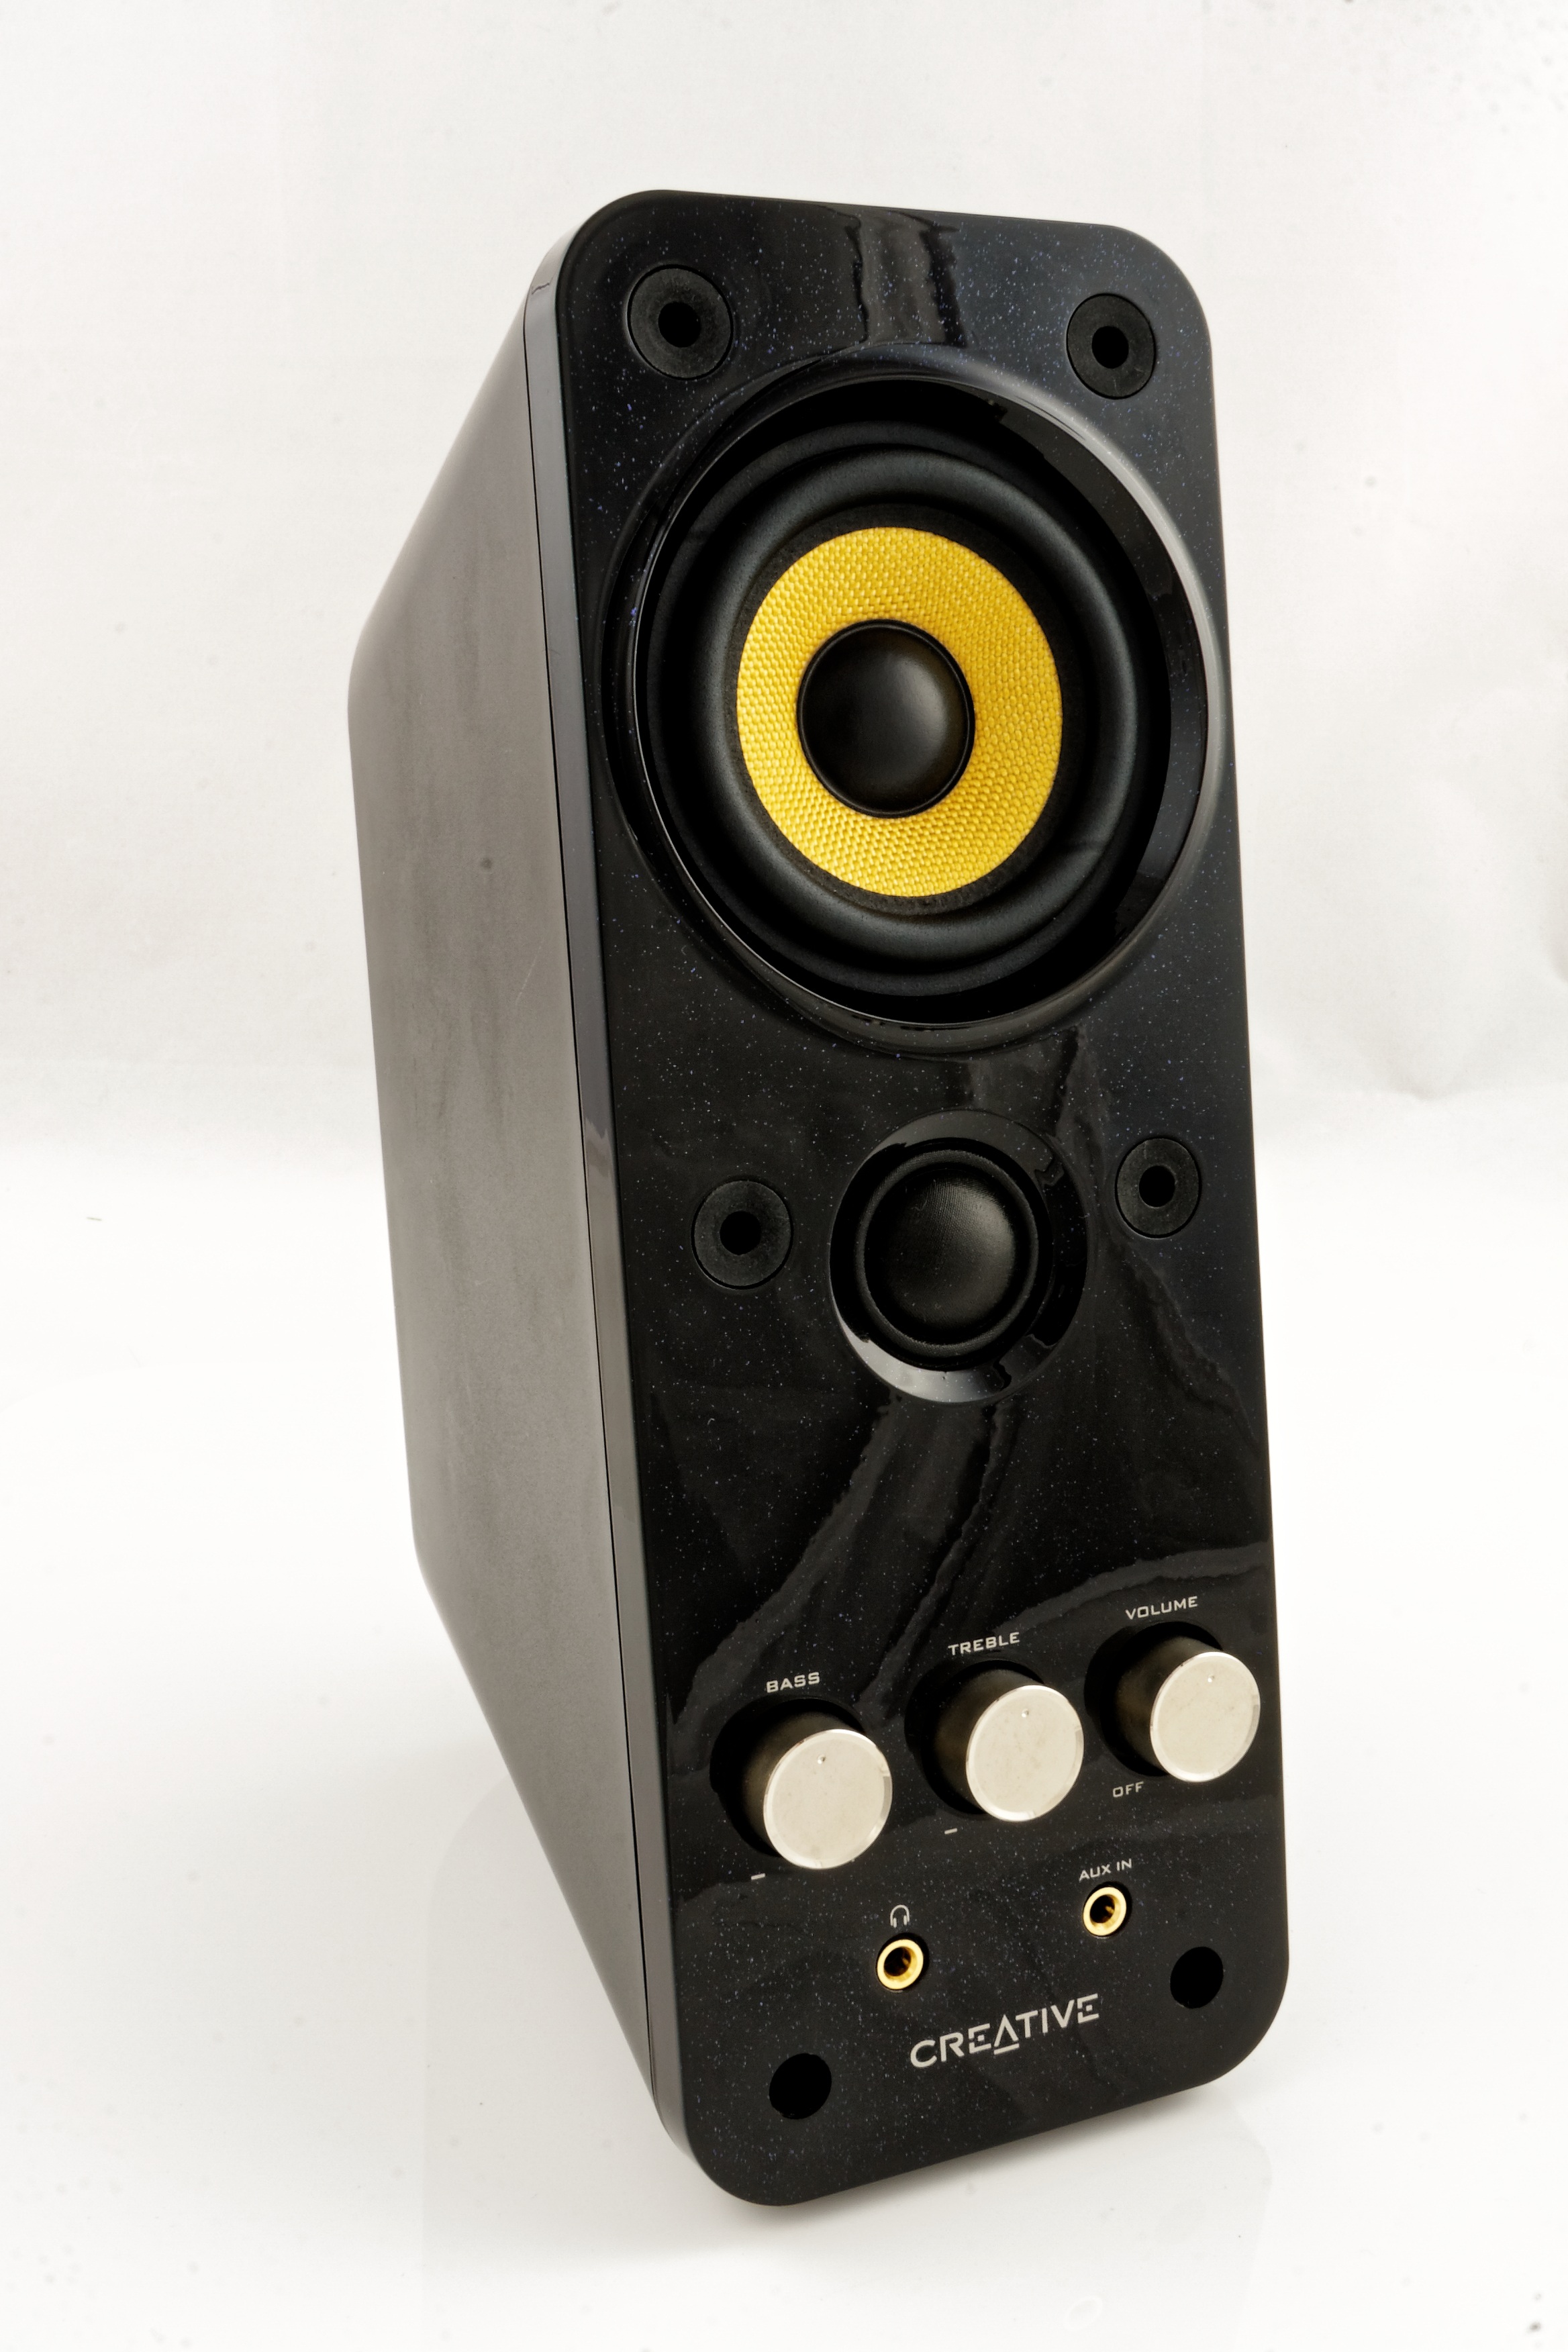
music, technology, controller, box, bass, sound, hifi, volume, speakers, multimedia, audio equipment, tweeter, pc speakers, computer speaker, studio monitor